Sven Lampa

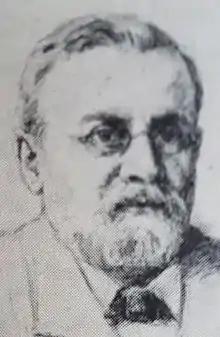
Sven Lampa

Sven Lampa (17 November 1839, Skaraborg – 2 December 1914, Lidingön) was a Swedish entomologist who specialised in Lepidoptera.